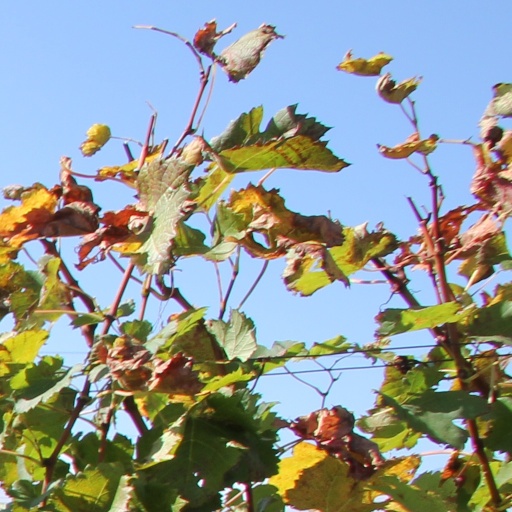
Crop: grape